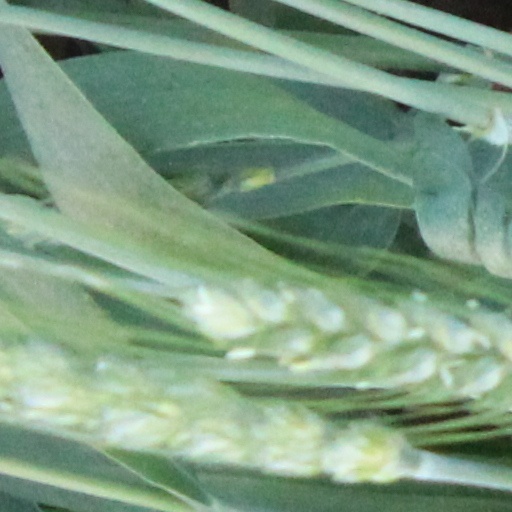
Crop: wheat